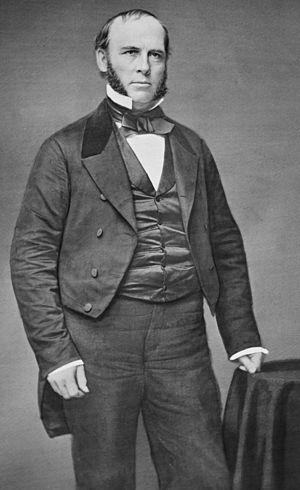
Le Wisconsin élit deux membres du Sénat des États-Unis : un sénateur de classe 1 et un sénateur de classe 3.